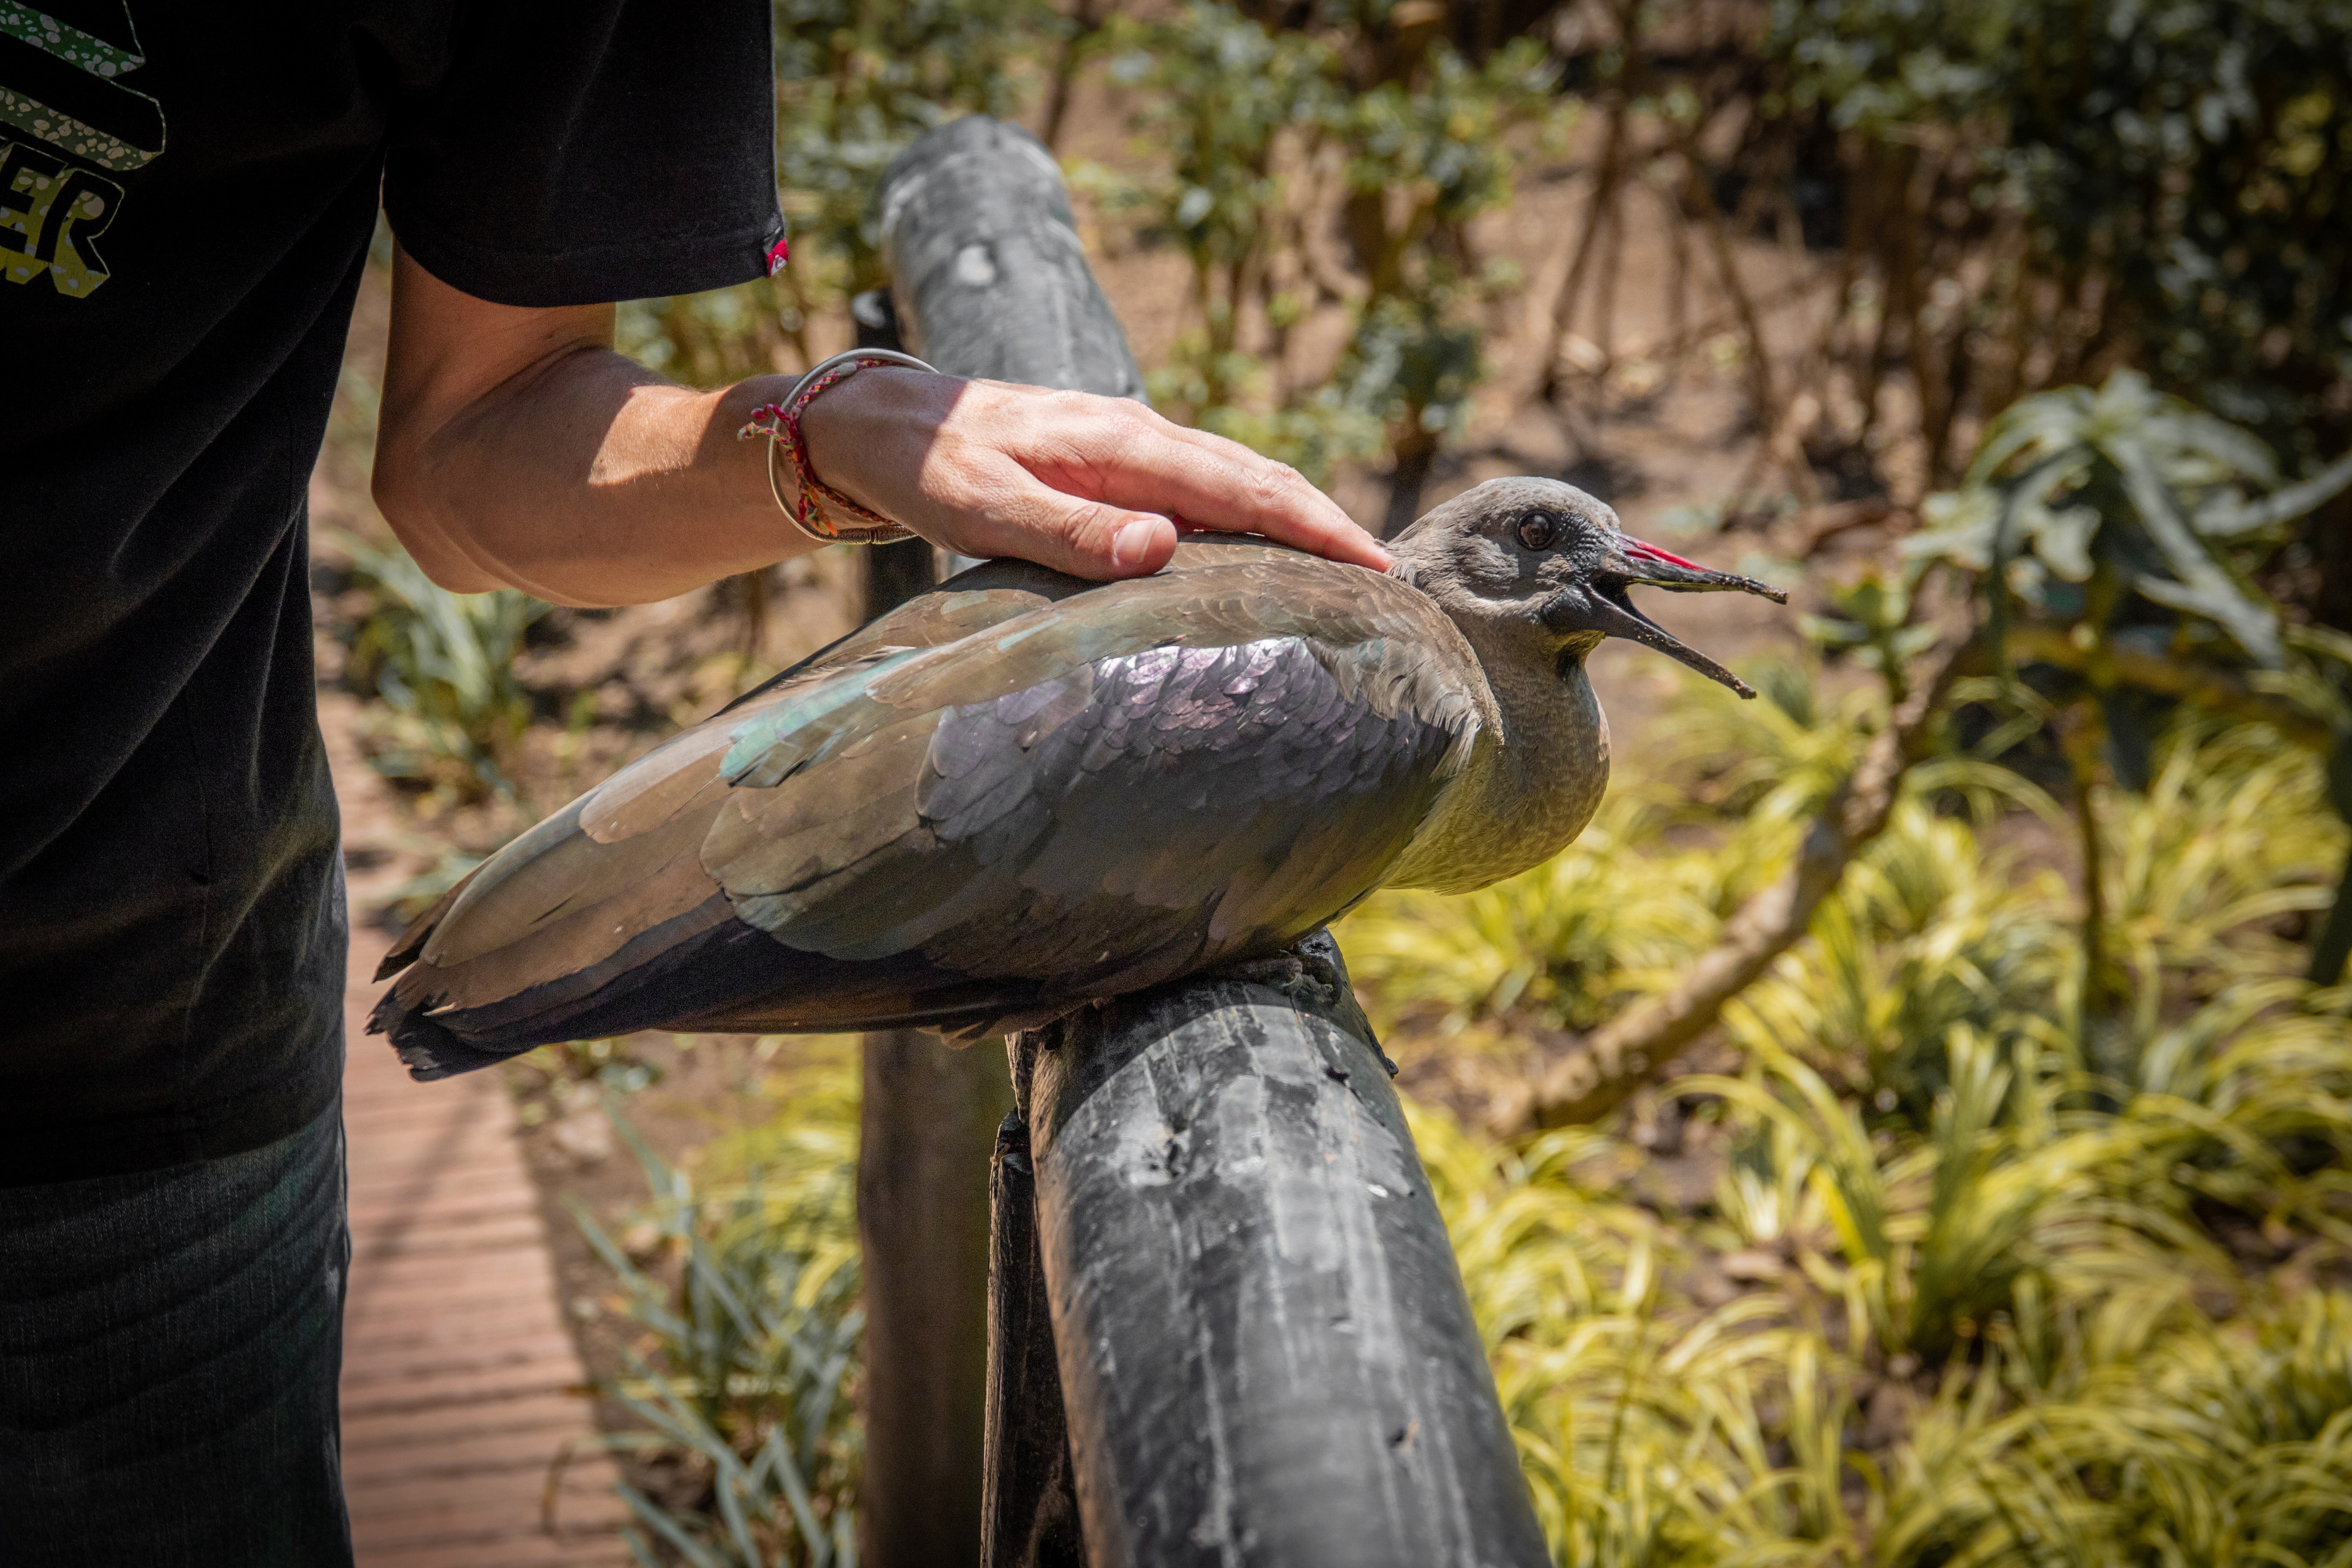
bird, beak, wildlife, adaptation, hand, marabou stork